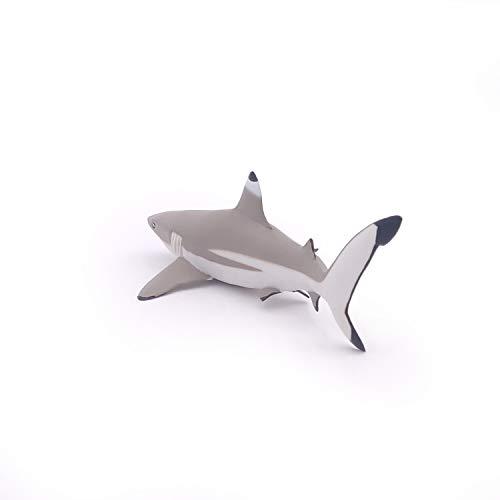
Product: Papo Blacktip Reef Shark Figure, Multicolor
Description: Great Condition.
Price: $8.19
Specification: ProductDimensions:5.7x2.7x1.4inches|ItemWeight:1.12ounces|ShippingWeight:2.08ounces(Viewshippingratesandpolicies)|ASIN:B079TKFJJH|Itemmodelnumber:56034|Manufacturerrecommendedage:3yearsandup